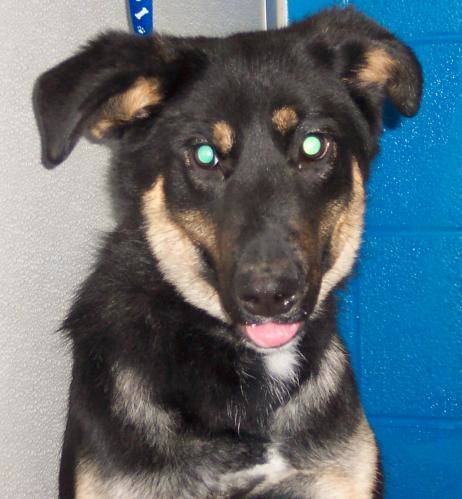
Label: dog